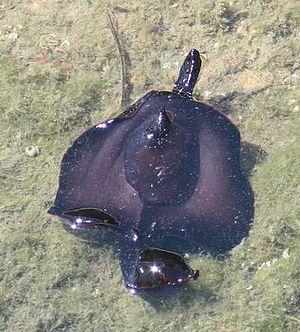
Aplysia punctata Aplysie photographié dans le port de Crouesty (Morbihan - France).
Les Aplysiidae sont une famille de gastéropodes opisthobranches qui ont une coquille réduite à une lamelle dorsale internalisée. Ils se nourrissent d'algues et sont hermaphrodites.
Le genre Aplysia, dont les espèces sont souvent appelées aplysie, et de manière plus générale lièvre de mer ou encore lièvre marin, se compose de mollusques gastéropodes à corps nu, répandus dans toutes les mers du globe.